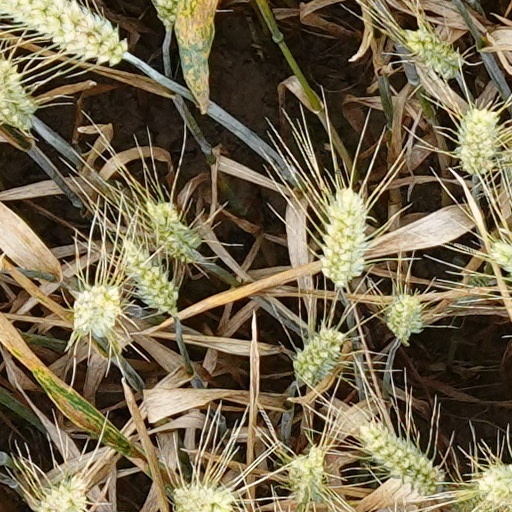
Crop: wheat